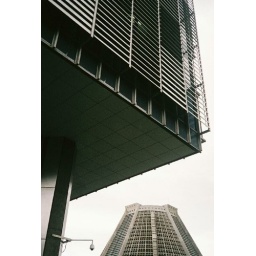
The strange Babel tower looking like building in the back is the cathedral of Rio. Shot under the Petrobras skyscraper.